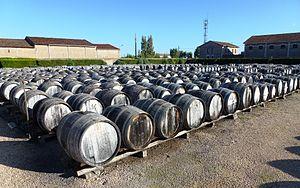
Le Noilly Prat est un vermouth créé en 1813 par Joseph Noilly à Marseillan.